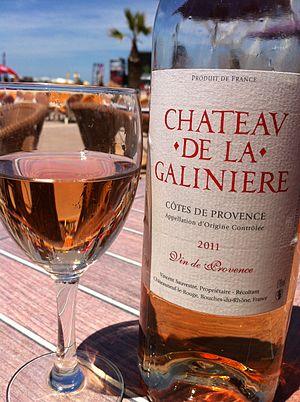
Le côtes-de-provence est un vin d'appellation d'origine contrôlée produit sur une vaste partie du vignoble de Provence, principalement dans le département du Var, dans une partie des Bouches-du-Rhône et même sur la petite commune de Villars-sur-Var des Alpes-Maritimes.